Parap Airfield

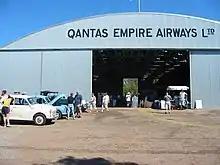
Former Parap Airfield hangar (2004)

The airfield was established in the suburb of Parap to act as the Australian Terminal as part of the 1919 England to Australia air race. It operated as a combined civilian and military airfield.